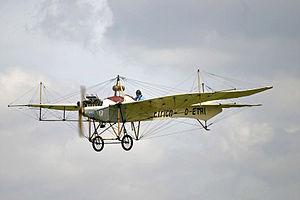
Cet article recense les bombardements aériens et d'artillerie lourde à grande puissance sur Paris et sa banlieue durant la Première Guerre mondiale.